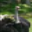
Label: bird